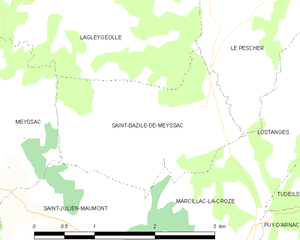
Saint-Bazile-de-Meyssac est une commune française située dans le département de la Corrèze en région Nouvelle-Aquitaine.